St. Peter's Mission Church and Cemetery

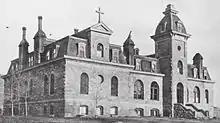
The Ursuline convent and girls' school, finished in 1896

Mother Amadeus was still agitating for additional independence. Although the Ursulines at St. Peter's won independence from the Toledo chapterhouse in 1886, the Ursulines were still subject to the authority of the priests and local bishop. Little support came from either source. Although the Ursuline mission in Montana had rapidly expanded, there were still too few nuns to do the work. In 1893, six Ursulines from Canada joined the St. Peter's mission on a temporary basis. Mother Amadeus tried to assert jurisdiction over them, claiming them as permanent residents. Angry, the six returned to Canada (even though Mother Amadeus refused to pay for their travel home). In 1898, convinced that mission work in Montana was ending, Mother Amadeus petitioned Bishop Brondel for permission to travel to Alaska to found new Ursuline convents, but he denied her request.